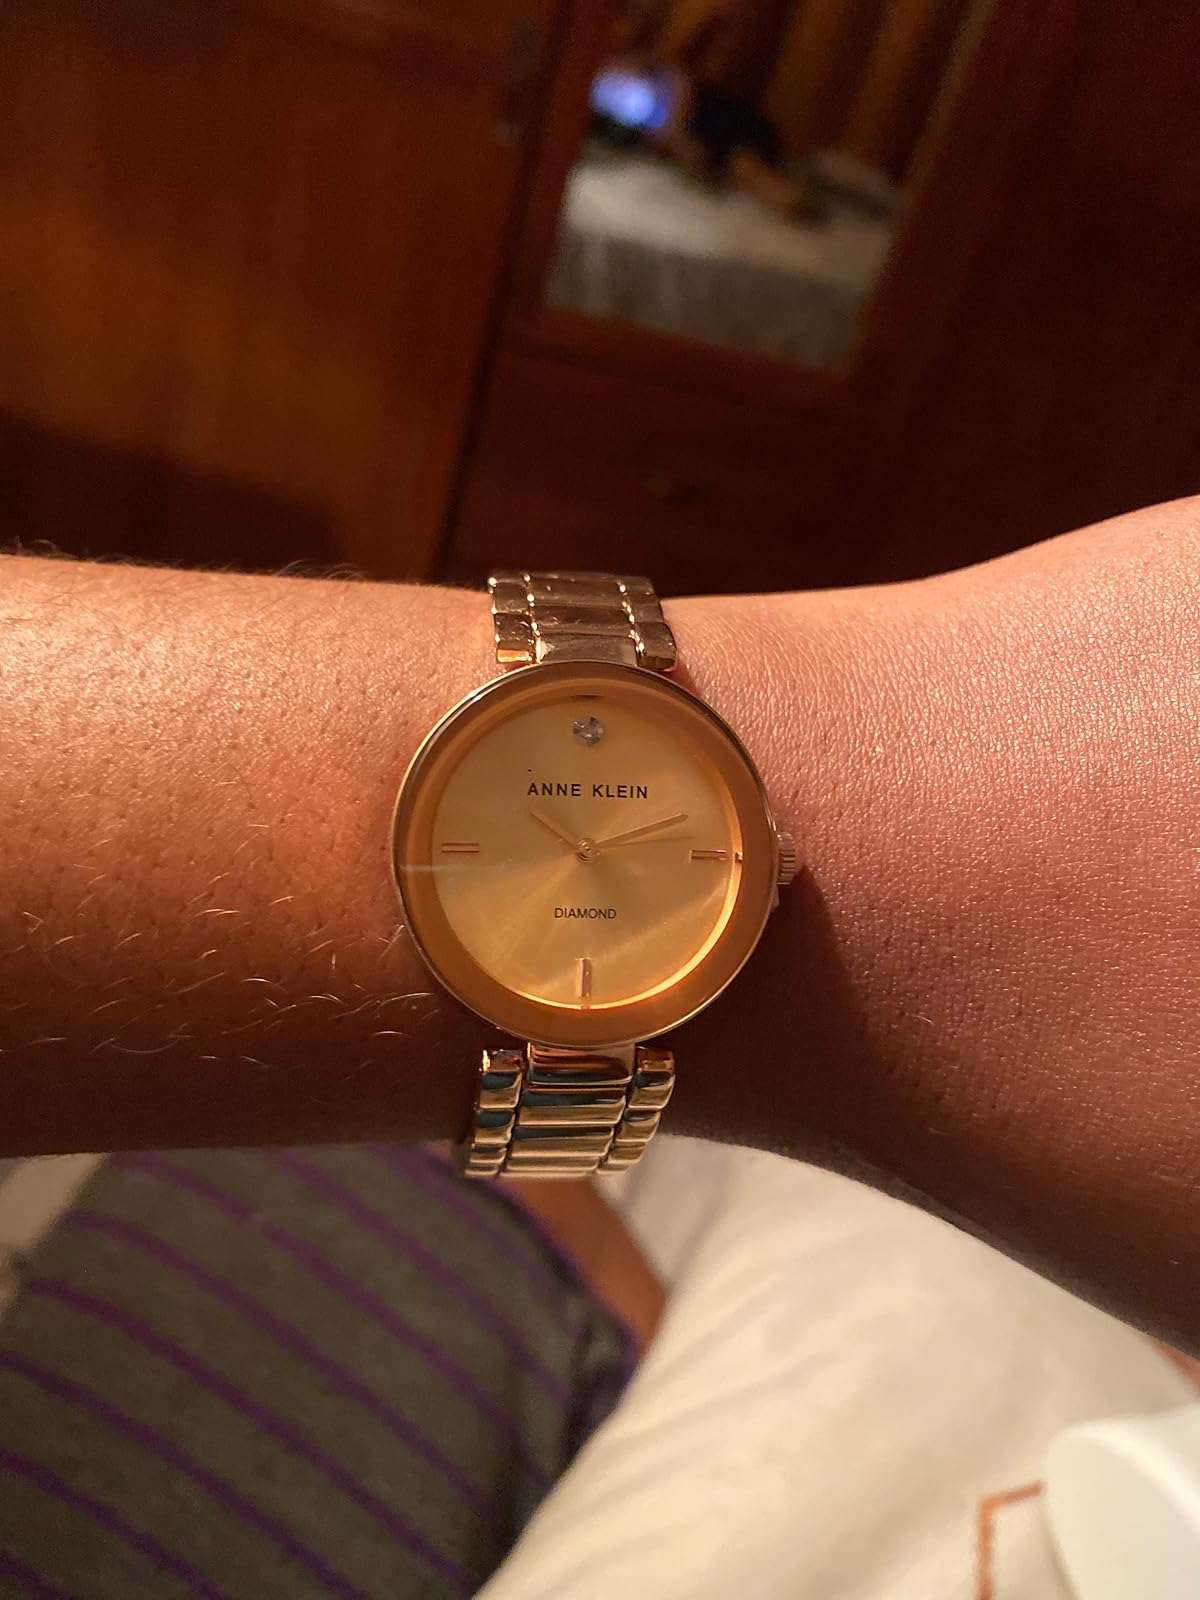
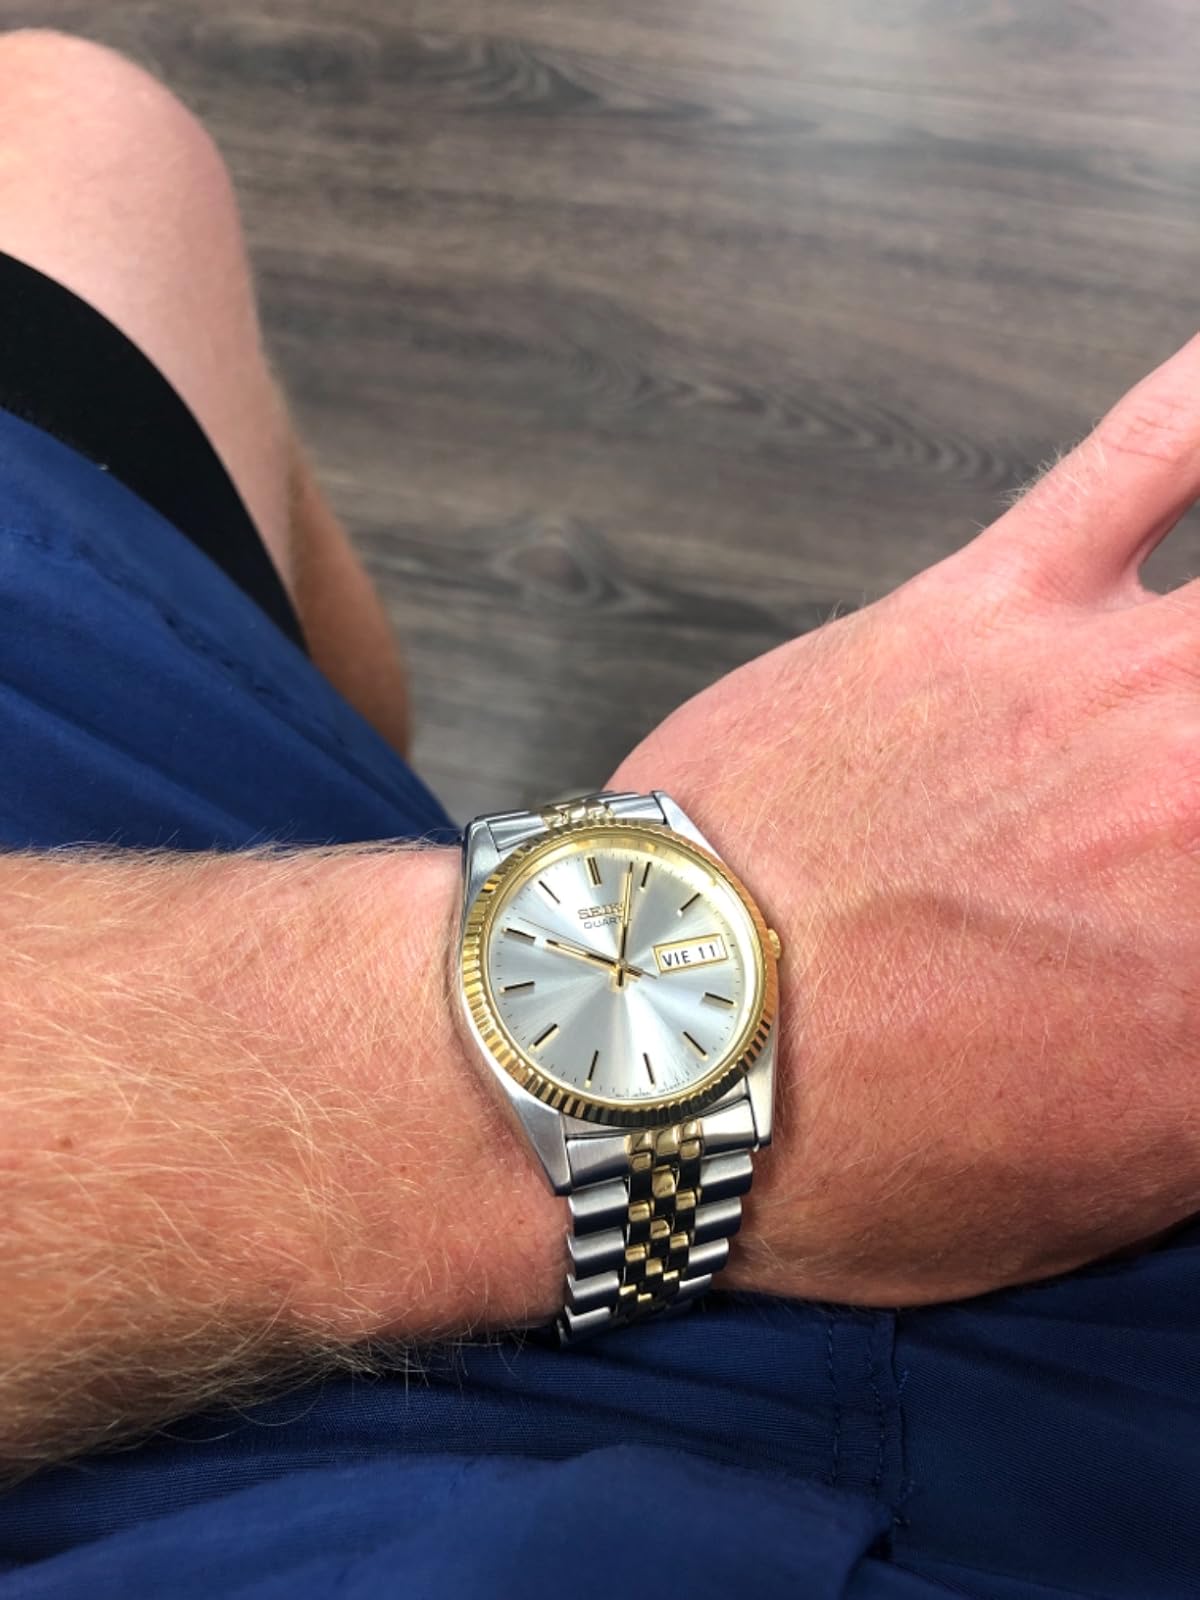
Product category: accessories_watch
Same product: no